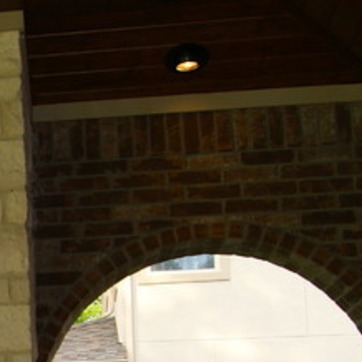
Material: brick